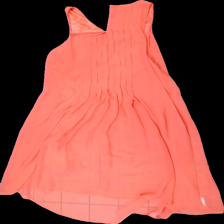
View: back
Type: Dress
Category: Ladies
Brand: Not in the list
Brand text on label: dr.rehfeld
Colors: Pink
Material: 100% polyester
Cut: Regular
Season: Summer
Stains: Major
Damage: fläck
Damage location: bottom center
Price range: <50
Recommended usage: Energy recovery
Description: rosa klänning, knapp bak saknas, spindelväv +fläckar
Comment: knapp saknas, spindelväv + fläckar